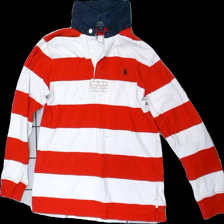
View: front
Type: Top
Category: Men
Brand: Ralph Lauren
Colors: Blue, Red, White
Material: 100% cotton
Pattern: Striped
Cut: Regular
Size: M
Season: All
Stains: Major
Smell: Minor
Damage location: middle right
Damage 2 location: middle center
Damage 3 location: middle center
Price range: <50
Recommended usage: Export
Description: randig tröja med broderad logga fram. fläckar över hela samt konstig lukt